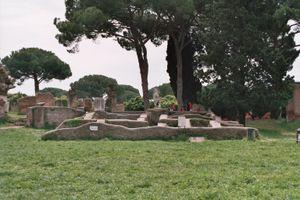
Temple de Rome et d'Auguste (regio I), règne de Tibère. Ostia Antica, Latium, Italie. Italiano: Tempio della dea Roma e d'Augusto (regione I). Ostia Antica, Lazio, Italia.